Cari M. Dominguez

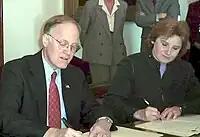
Chairwoman Dominguez and Vermont Governor Jim Douglas sign a resolution aimed at enhancing employment opportunities in state government for people with disabilities.

During the George H. W. Bush administration, then-Labor Secretary Elizabeth Dole recruited her for the Department of Labor. Dominguez served as Assistant Secretary for Employment Standards, Director of the Office of Federal Contract Compliance Programs (OFCCP) and Architect of the Labor Department's Glass Ceiling Initiative. Dominguez had worked in OFCCP as an equal opportunity specialist prior to entering the private sector in 1981. After Bill Clinton took office in 1993, Dominguez ran a management consulting firm, Dominguez and Associates. She also held management positions at Spencer Stuart and Heidrick & Struggles.